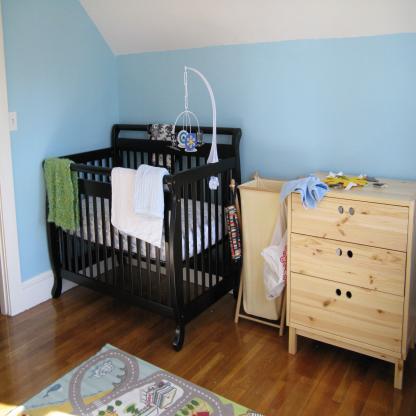
Scene: Indoor